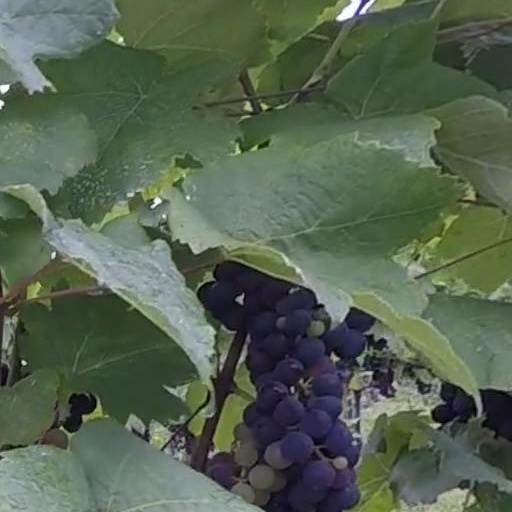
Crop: grape